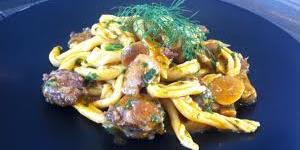
jabali en suave salsa de hongos